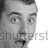
Emotion: surprise